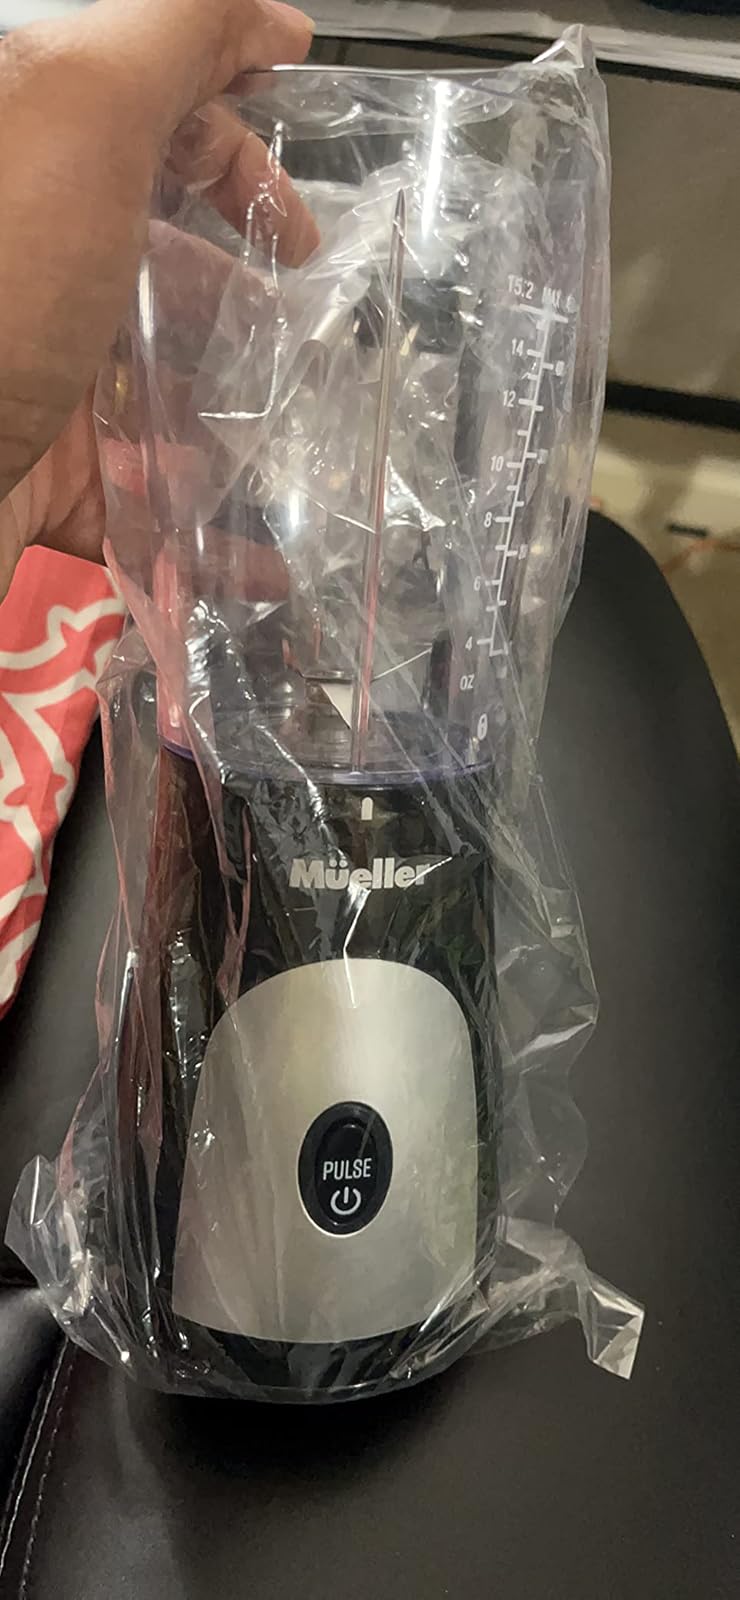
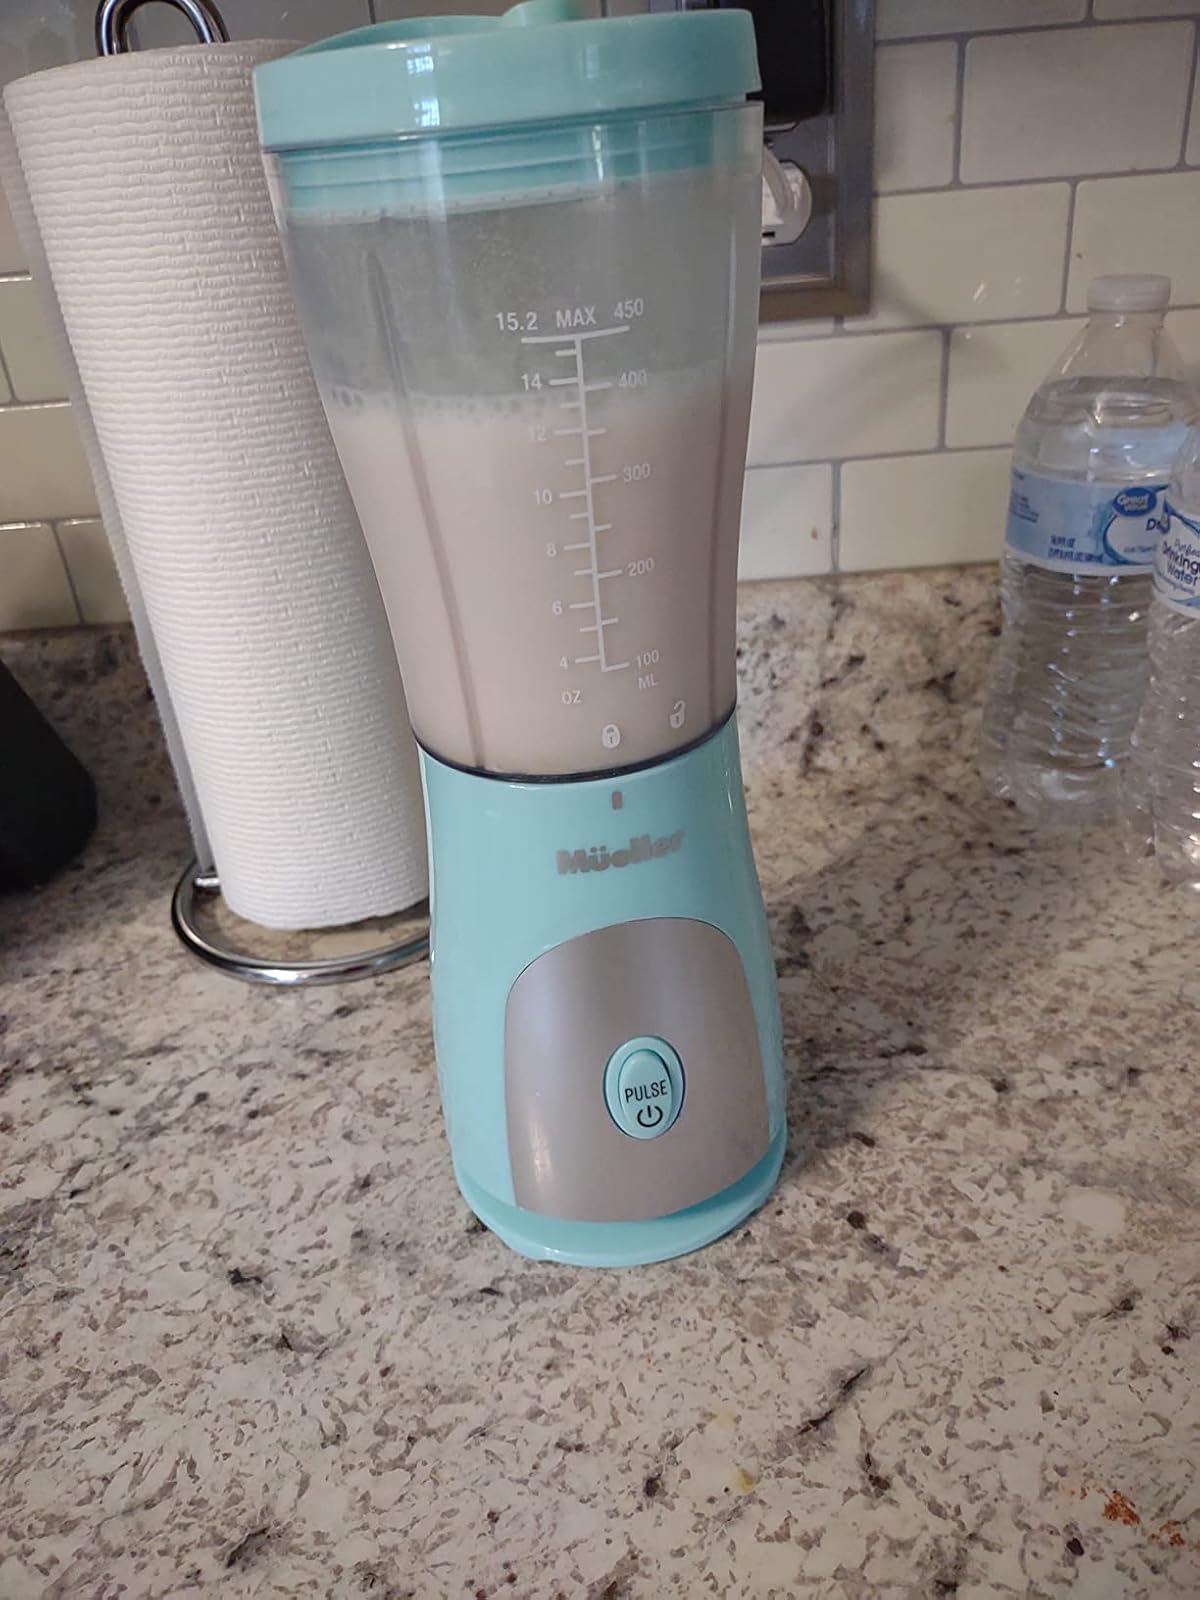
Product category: items_blender
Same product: no